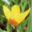
Label: tulip